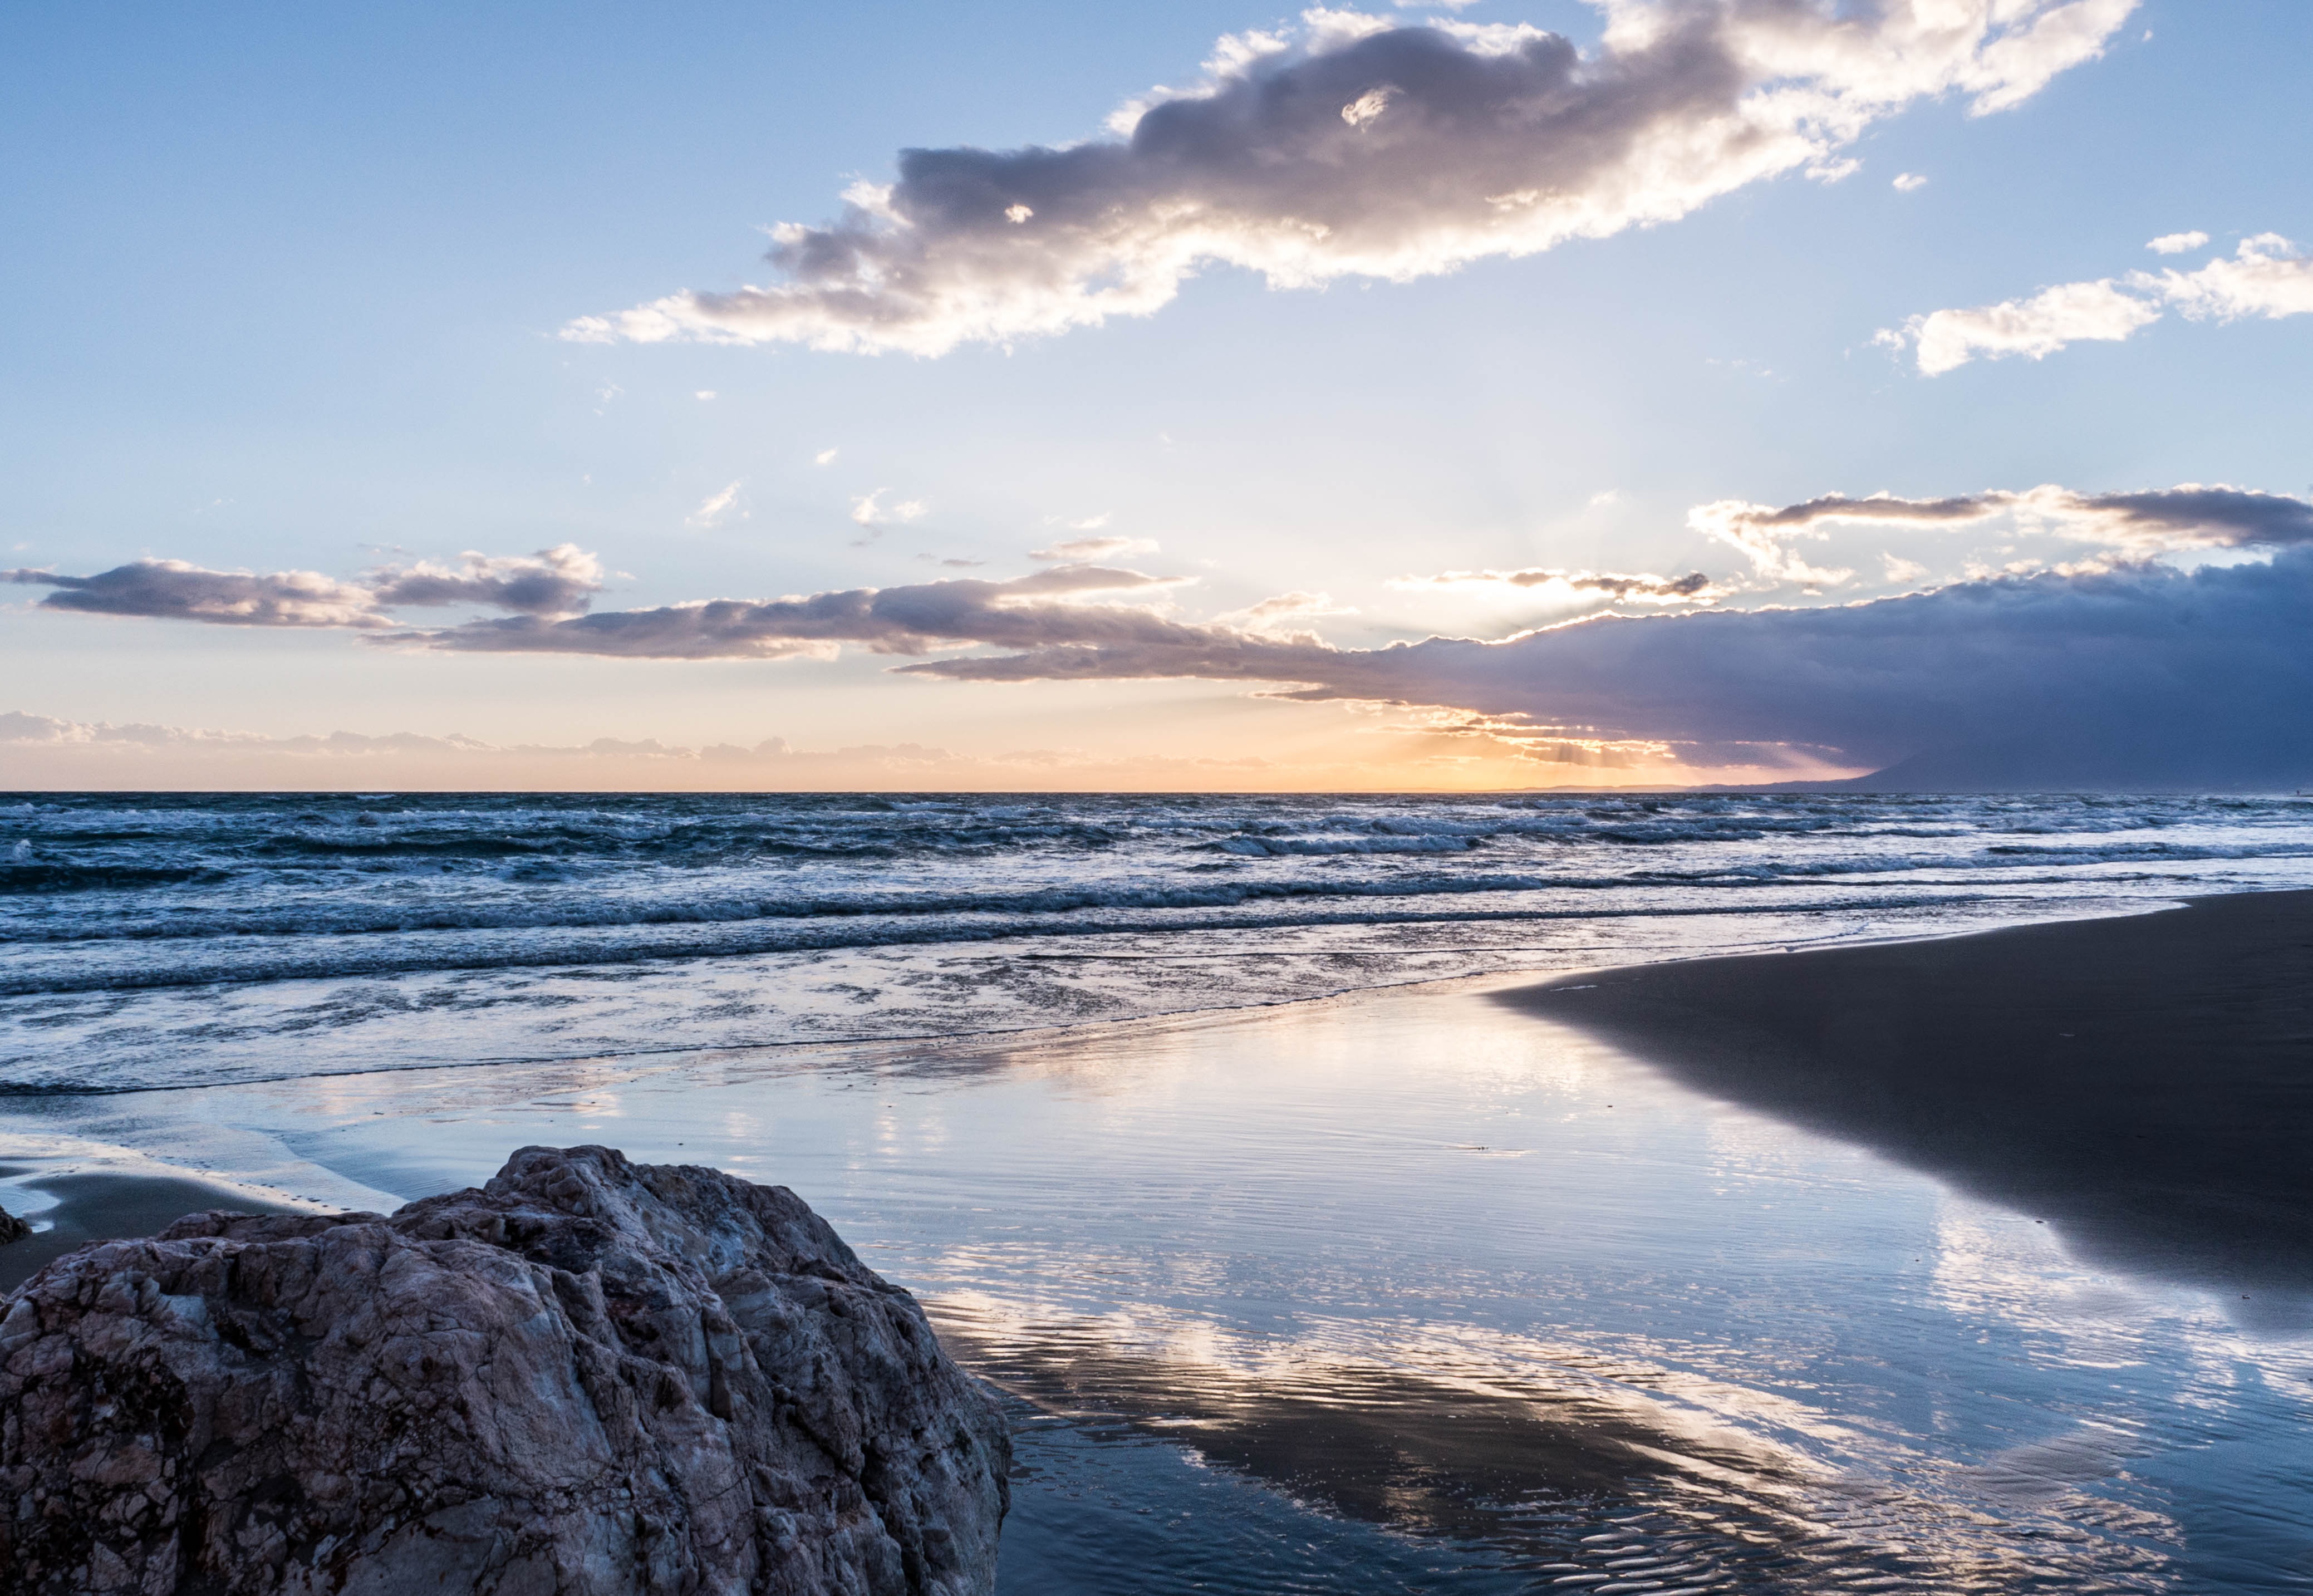
beach, landscape, sea, coast, water, nature, rock, ocean, horizon, snow, winter, cloud, sky, sun, sunrise, sunset, sunlight, morning, shore, wave, lake, dawn, dusk, ice, evening, reflection, weather, bay, blue, marina, arctic, body of water, stillness, rocks, spain, andalusia, loch, cape, malaga, arctic ocean, costa del sol, cabopino, mijas costa, wind wave